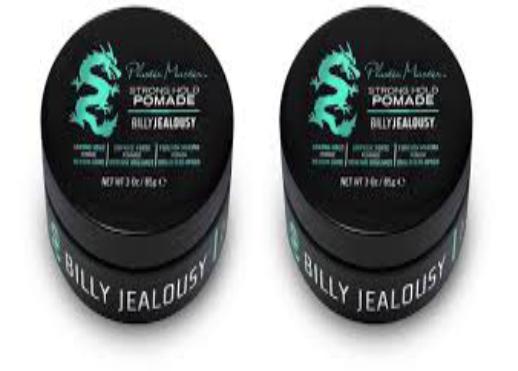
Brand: Billy Jealousy
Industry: Necessities